Erik Gottfrid Christian Brandt

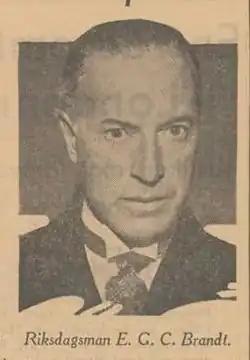
Erik Gottfrid Christian Brandt (1939)

Erik Gottfrid Christian Brandt, called in Parliament, (31 August 1884 – 22 October 1955) was a Swedish politician (Social Democratic) and a deputy in the Riksdag (parliament) from 1938 to 1943.